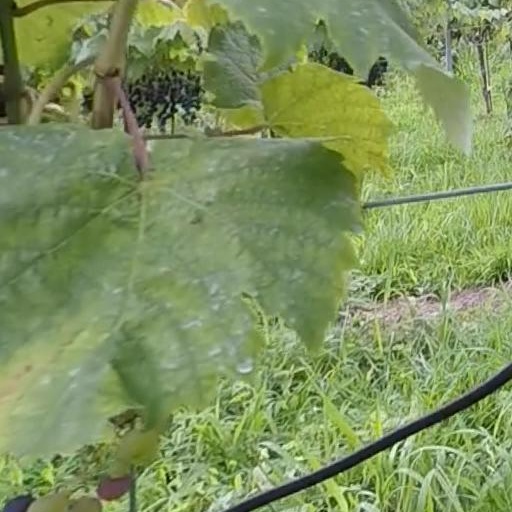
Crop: grape